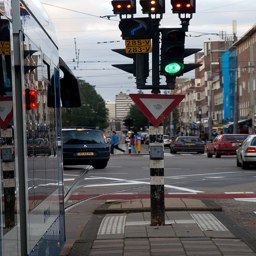
A traffic light sitting in the middle of a street.
A busy road with traffic lights in the center.
A busy street with traffic signs and traffic lights.
A green traffic sitting above a yield sign at a busy divided street.
a street sign attached to a traffic light pole